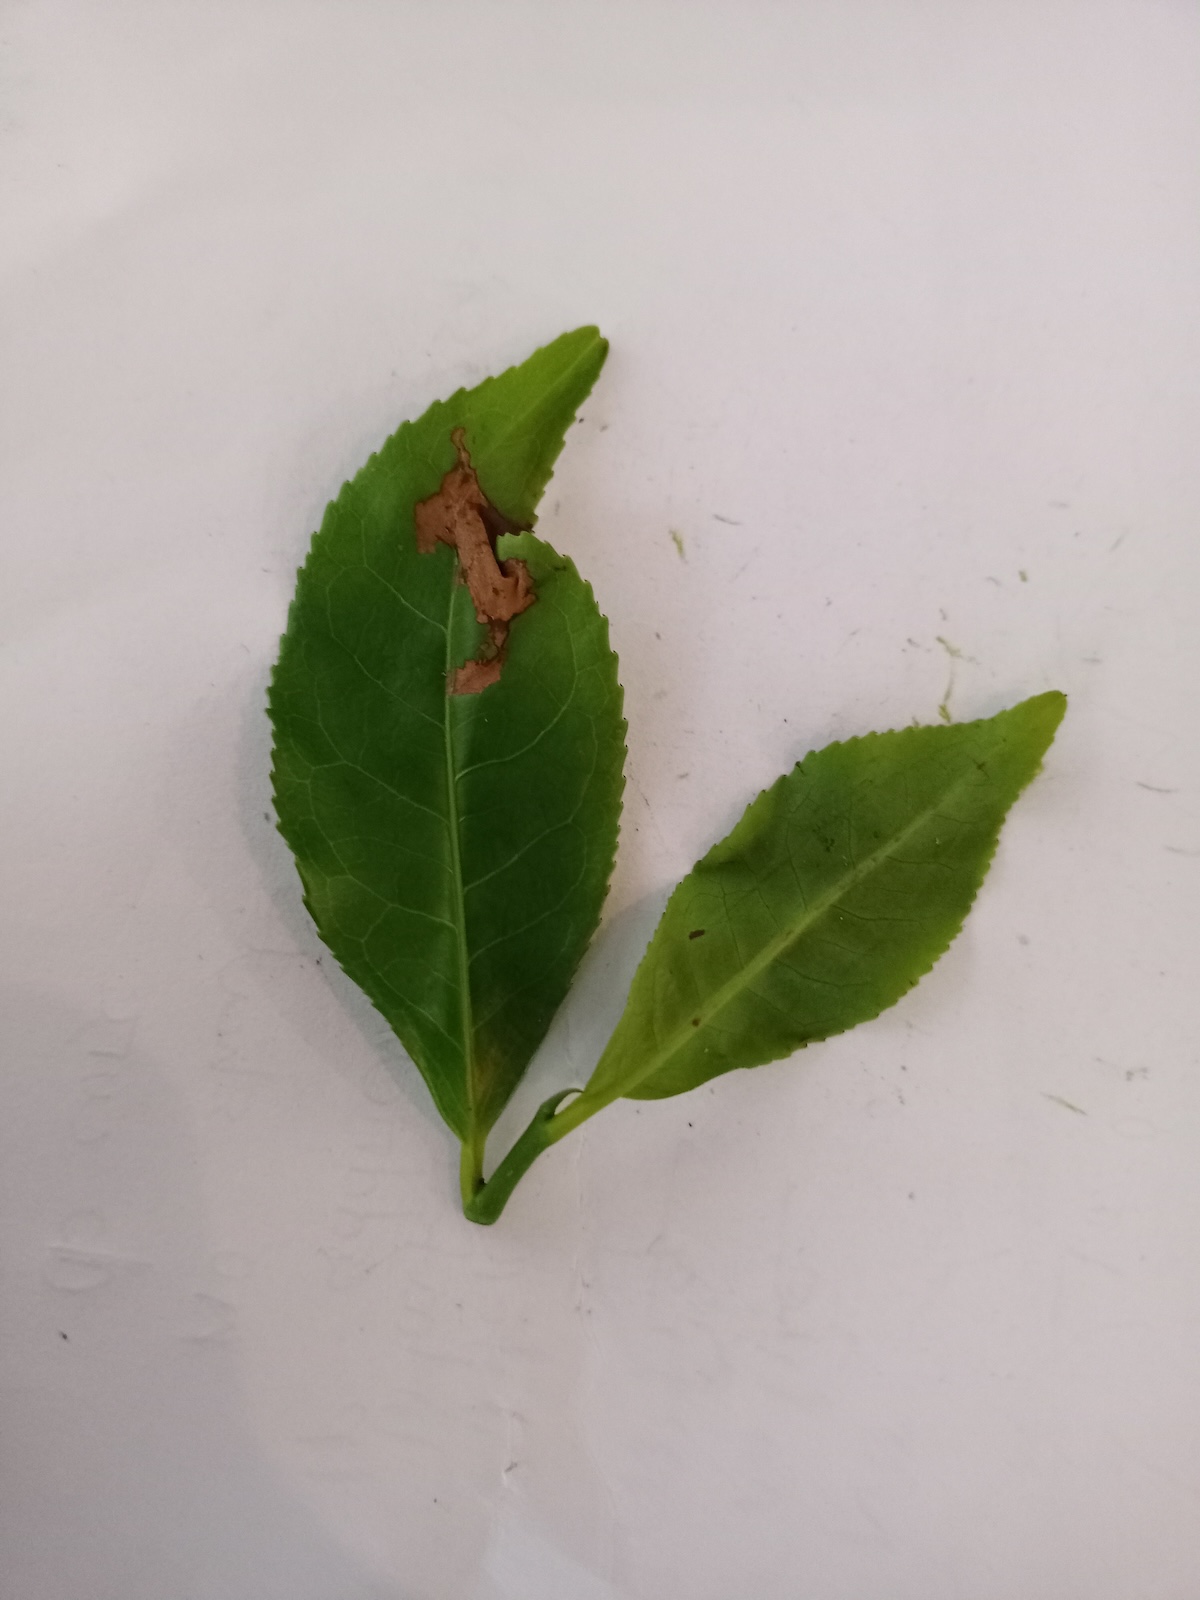
Label: Gray Blight